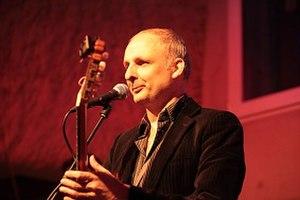
Bourdoiseau live
Christophe Bourdoiseau, né le 13 mars 1967 à Schiedam, est un auteur-compositeur-interprète français vivant à Berlin.